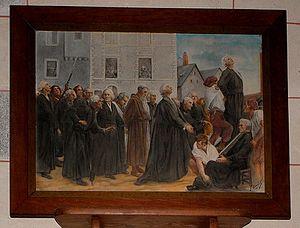
Intérieur de l'église Saint-Ouen de Saint-Ouën-des-Toits (53). Tableau des 14 prêtres martyrs de la Révolution, guillotinés le 21 janvier 1794 à Laval.